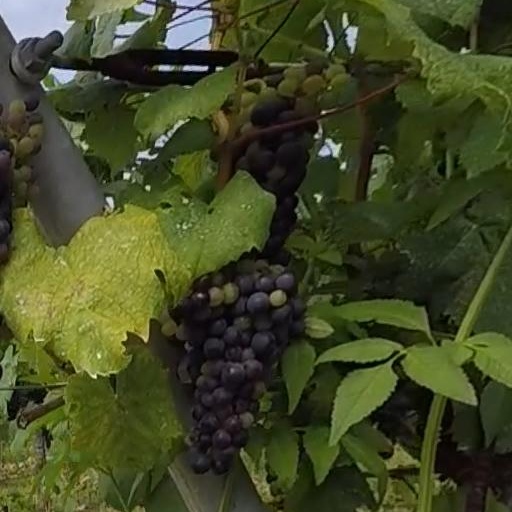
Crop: grape